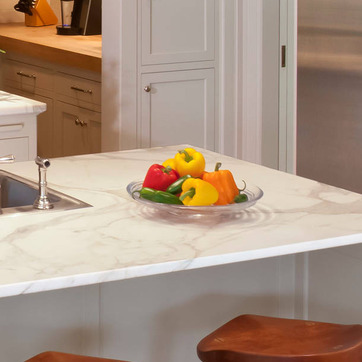
Material: food